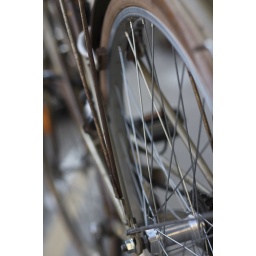
Found this old bike chained to a light pole near the markets.